Clearwater Public Library System

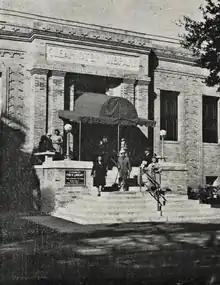

Prior to the opening of the free public library system in 1916, there was the Clearwater Library Association (which was a subscription library) which was founded in 1911. Over the next few years, talks began for the planning of a free public library. Carnegie granted $10,000 for the construction of the first public library. A special tax was used to purchase the site and to fund the maintenance of the building, which would be located on Osceola and Sunset. The building was designed by architect F.J. Kennard of Tampa, and G.A. Miller was awarded the contract for construction. Margaret Duncan was the first librarian (and then Library Director) appointed to the Clearwater Public Library. When Duncan left in 1918, the position was filled in 1920 by Grace Mease. By 1920, over half of the city's population were library cardholders. A few more staff were hired to support daily library duties and maintenance. The Depression years hit the library negatively as it did elsewhere; the resulting budget cuts were both necessary and devastating. When a $40 ceiling repair request was denied by the City Manager, the librarian purchased the supplies and paid someone to repair it for less than $14. The librarian was reimbursed by the City Manager for the expense. Another extreme budget cut led to Mease's dismissal, and assistant Annie Owens was promoted to Library Director, without the pay increase.